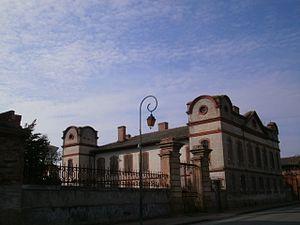
Château de Saint-Clar-de-Rivière This building is indexed in the Base Mérimée, a database of architectural heritage maintained by the French Ministry of Culture,
Saint-Clar-de-Rivière est une commune française située dans le département de la Haute-Garonne, en région Occitanie.
Cet article recense une partie des monuments historiques de la Haute-Garonne, en France.